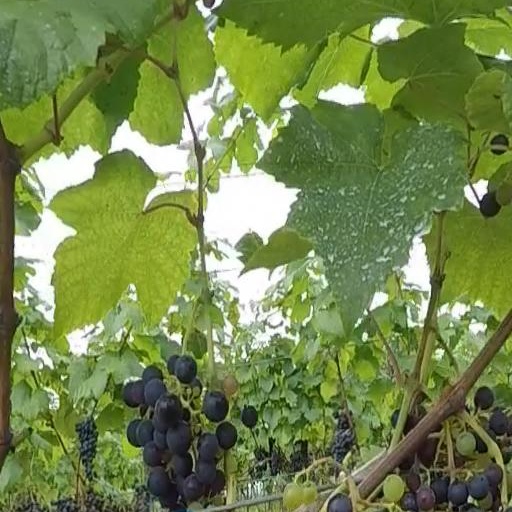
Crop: grape